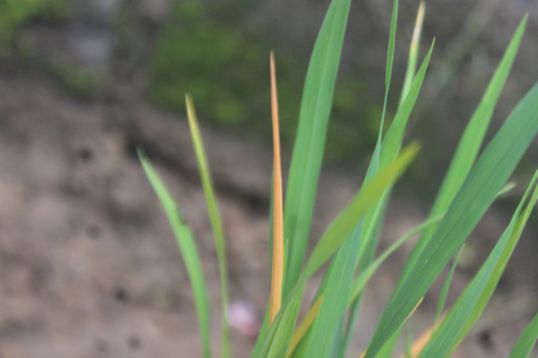
Disease: Tungro